1986 World Series

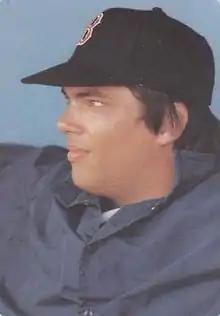
Calvin Schiraldi, the successful relief pitcher of Game 1

Just as they did against Houston in the National League Championship Series, the Mets opened the World Series by taking a 1–0 defeat. Boston's Bruce Hurst dominated the Mets with his forkball and looping curve, allowing only four hits over eight innings to get the win. In the bottom of the sixth, Hurst got Ray Knight to ground into an inning-ending double play and thwart a scoring opportunity for the Mets.